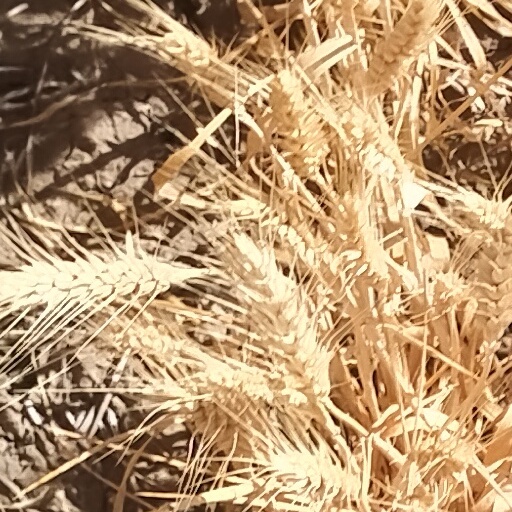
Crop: wheat